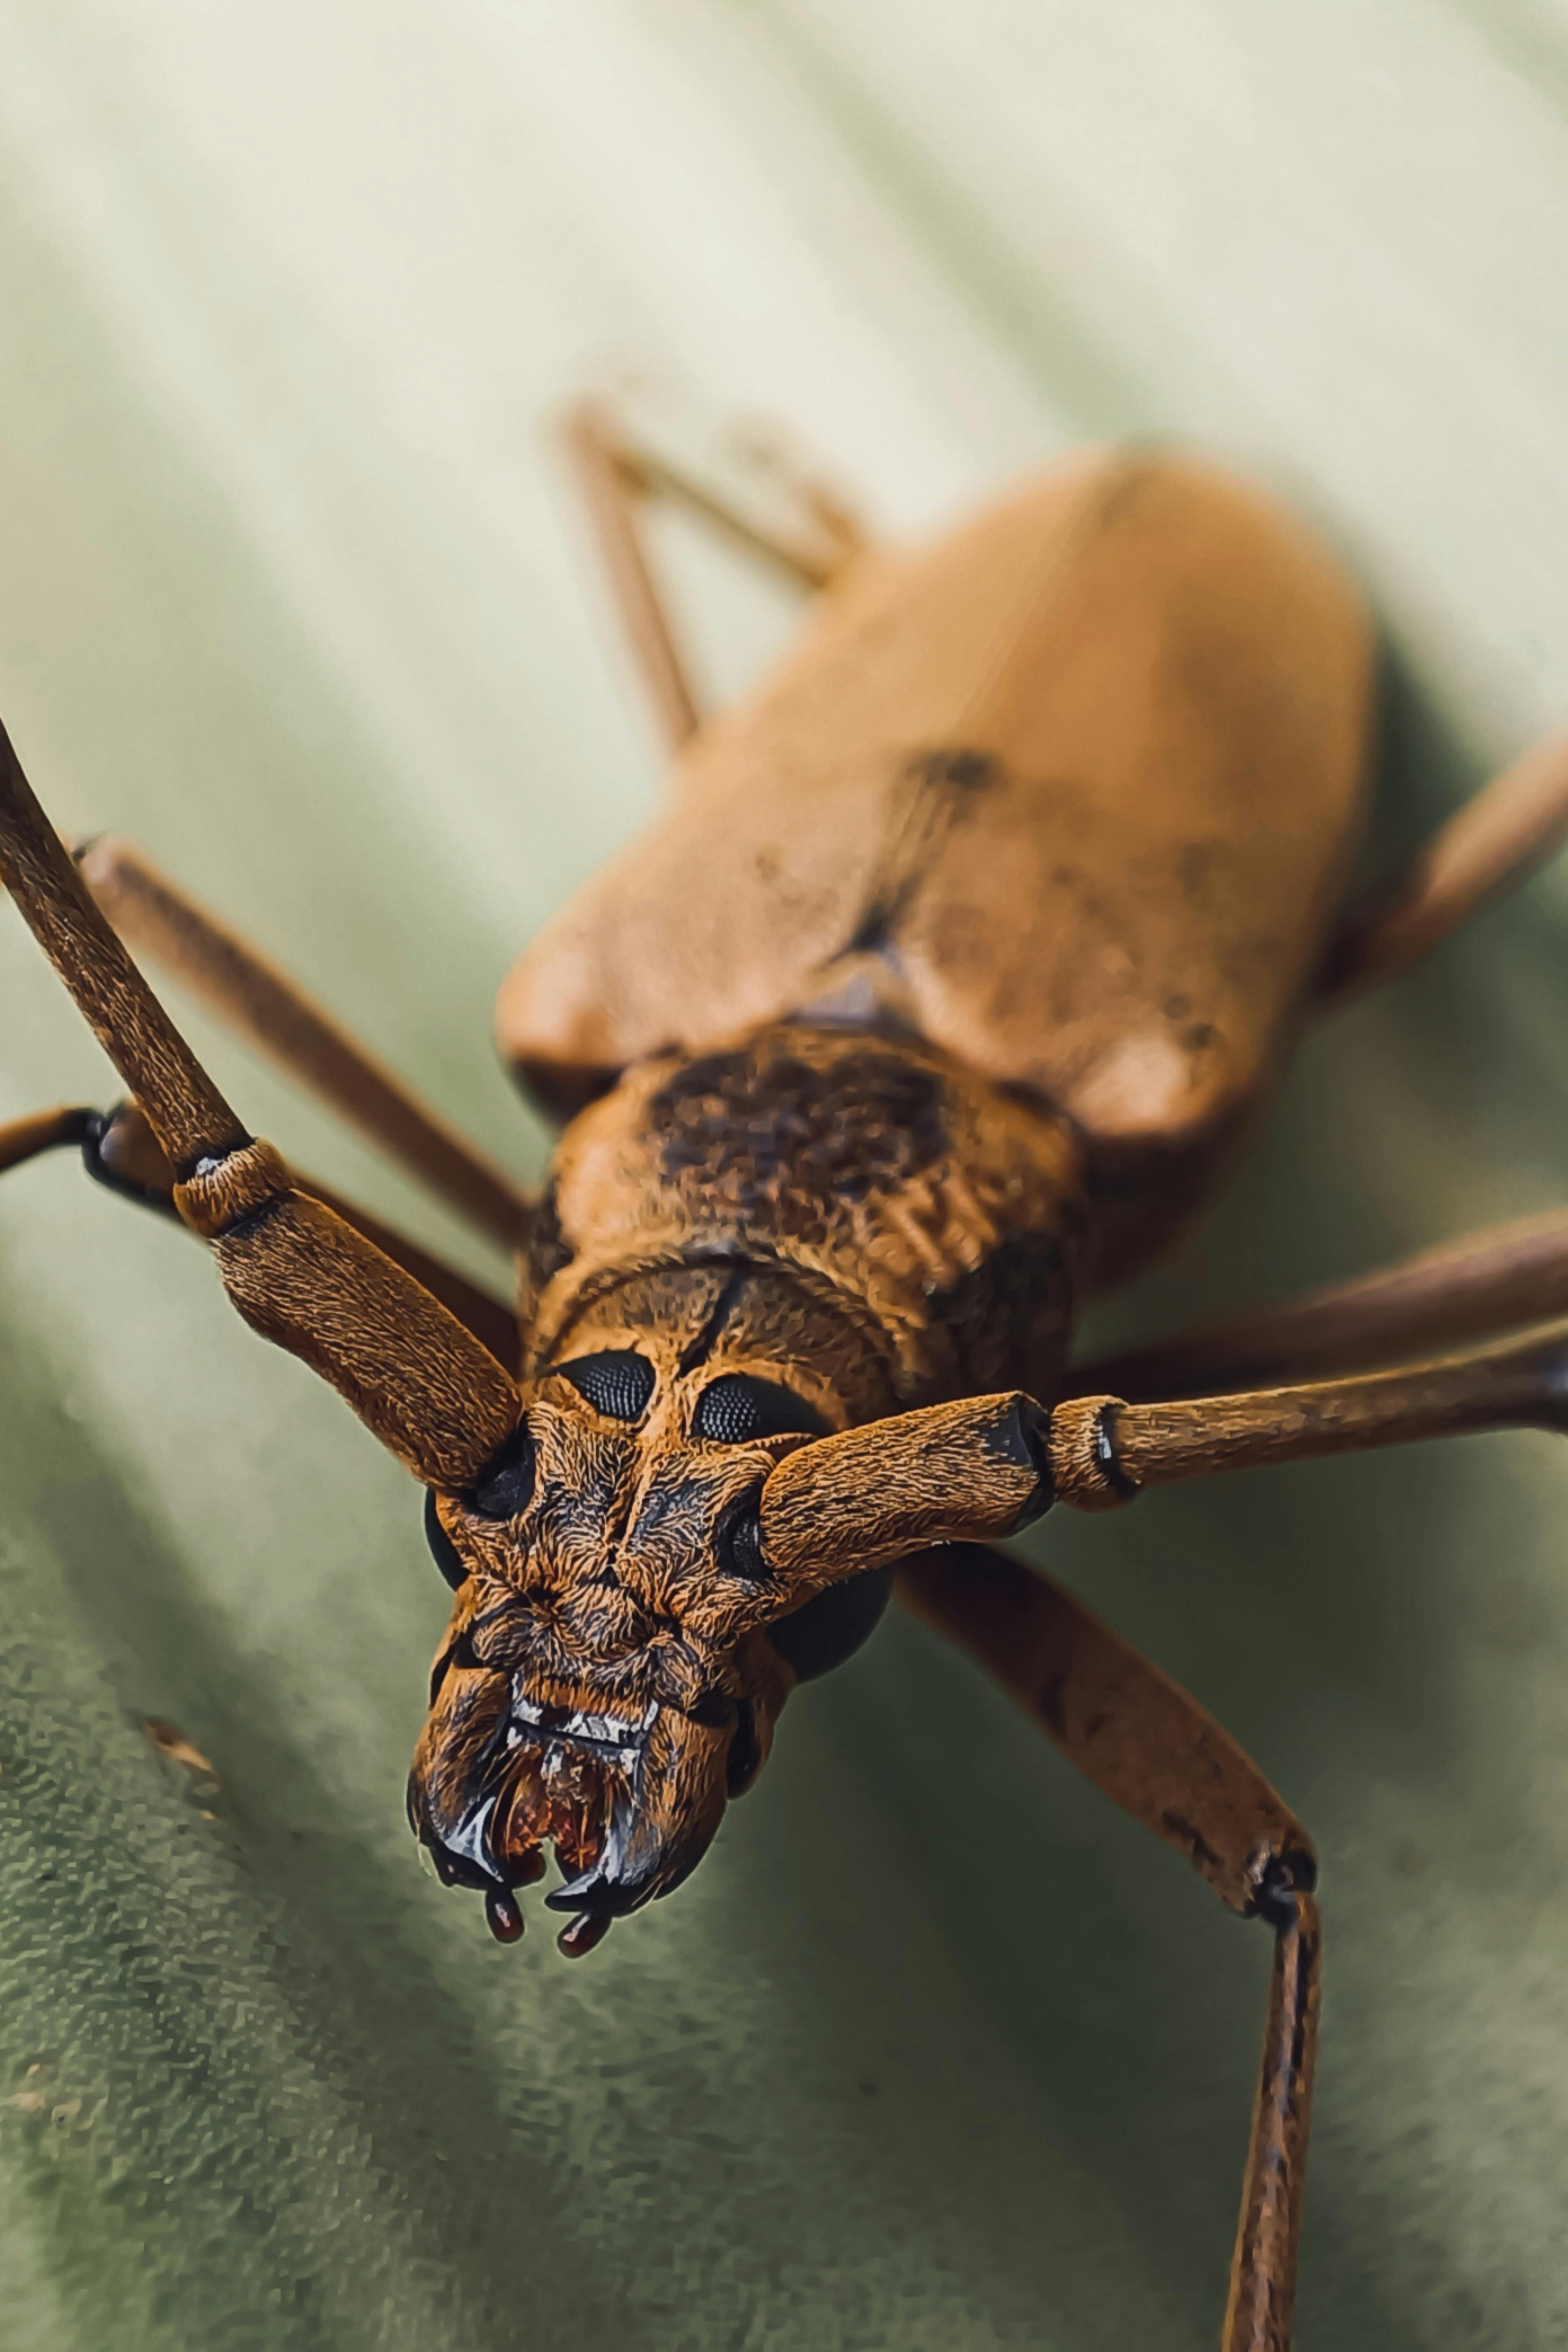
animals, arthropod, insect, wood, pest, terrestrial animal, invertebrate, parasite, membrane winged insect, wildlife, macro photography, metal, wing, beetle, claw, Megachilidae, pollinator, bone, arachnid